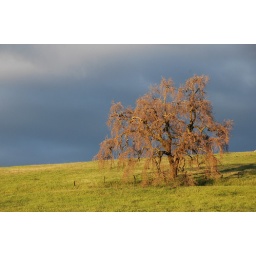
The lighting on this tree and hill by the house was nice.